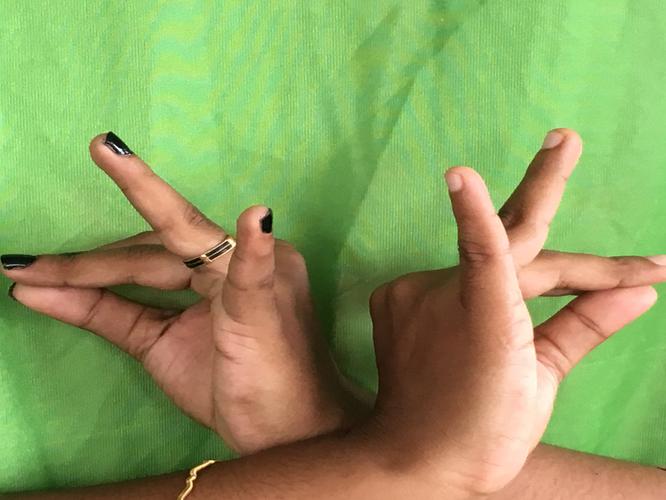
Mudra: Katakavardhana
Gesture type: double_hand